2019–20 Arsenal W.F.C. season

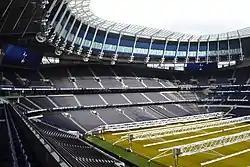
The Tottenham Hotspur Stadium played host to the first WSL North London Derby, turning out a record 38,262 spectators.

After the international break, the Gunners played Tottenham Hotspur on 17 November in the first women's league North London Derby, at the new Tottenham Hotspur Stadium. The first half was pretty even between Arsenal and rivals Spurs, but in the end a league record crowd of 38,262 saw Arsenal win 2–0, thanks to second-half goals from Little and Miedema.